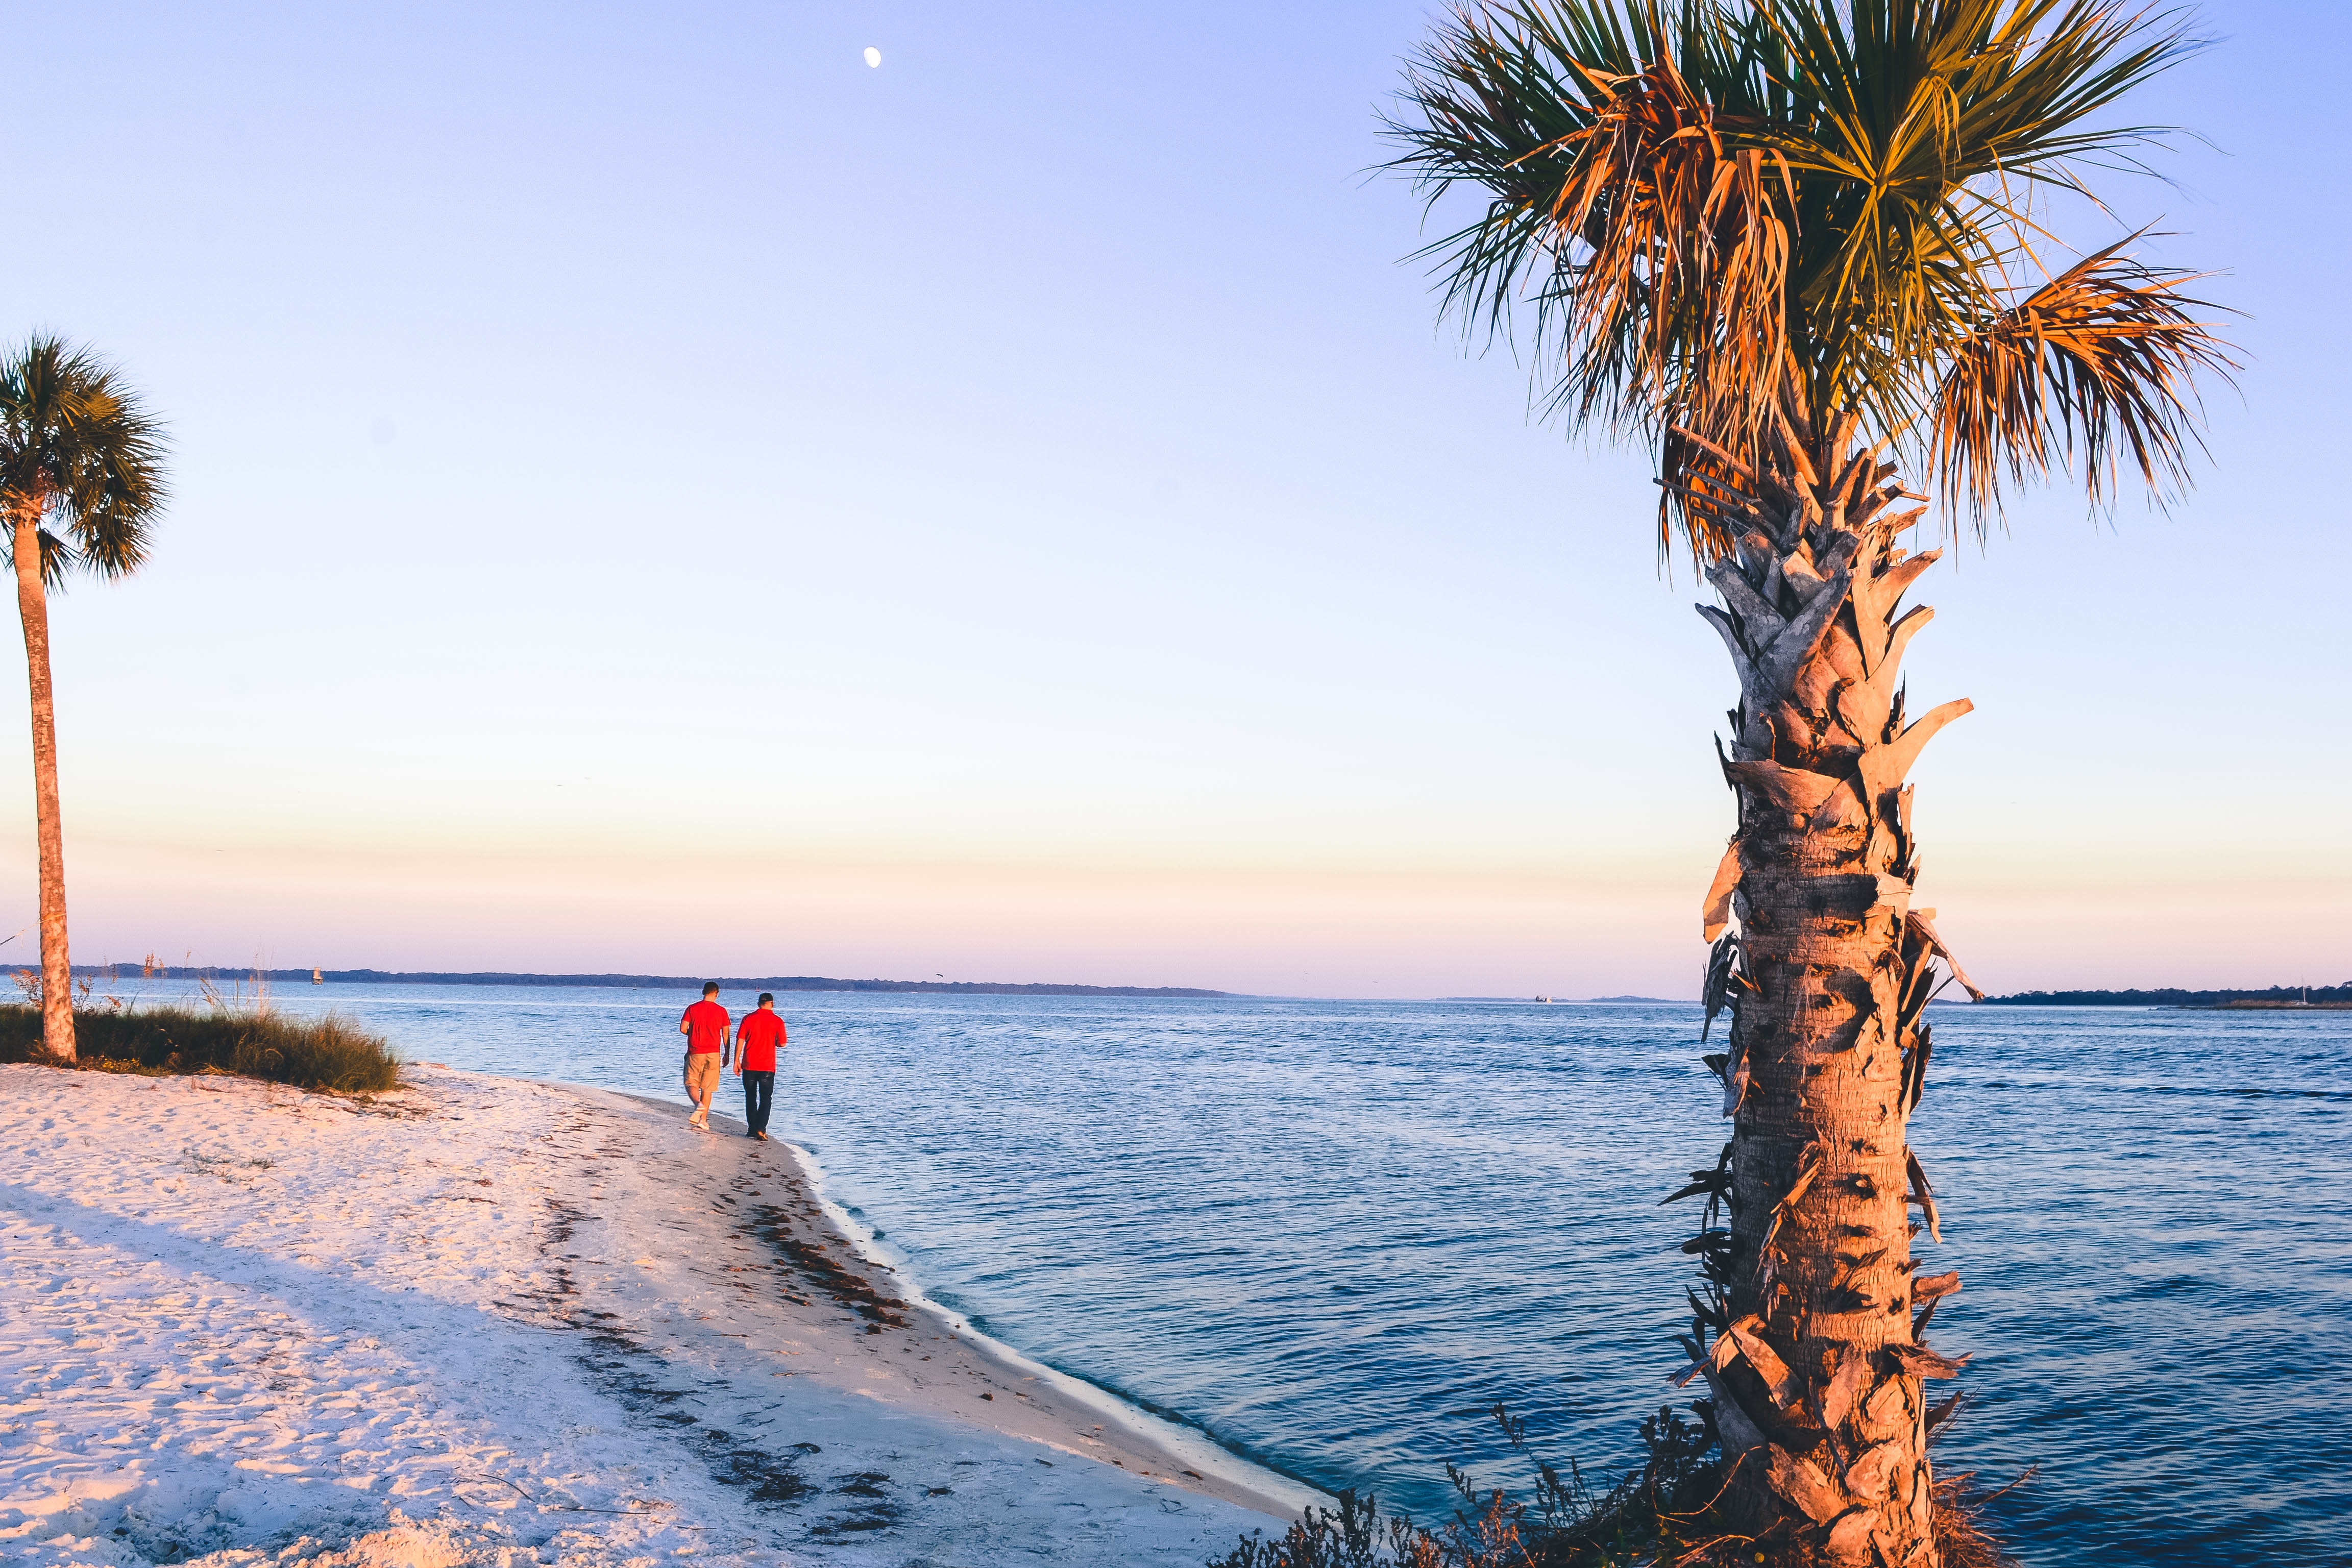
beach, sea, coast, tree, ocean, horizon, sunset, shore, lake, vacation, bay, body of water, cape, arecales, palm family